Frank W. Benson (politician)

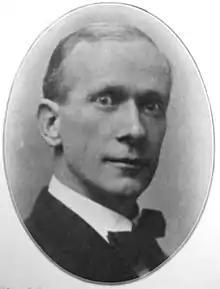
Benson circa 1910

Frank Williamson Benson (March 20, 1858 – April 14, 1911) was an American politician, a Republican, and the 12th governor of Oregon from 1909 to 1910. A native of California, Benson also served as educator, a land office clerk, and was twice elected as Oregon Secretary of State. From this position he became governor after sitting governor George Earle Chamberlain resigned to become a United States senator.